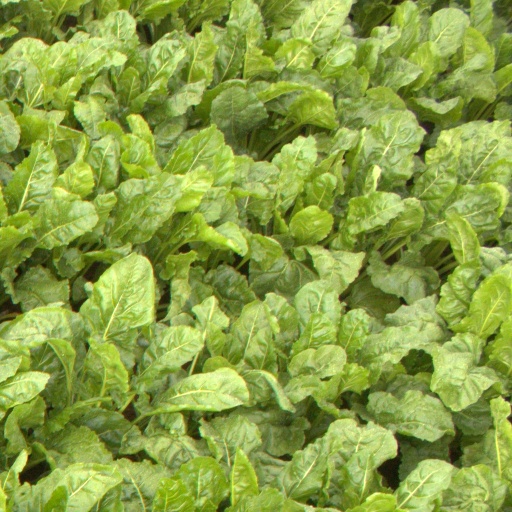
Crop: sugar beet